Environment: lab
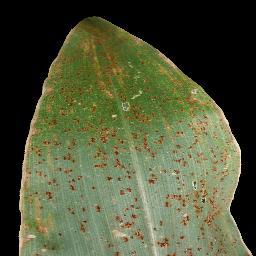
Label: common_rust